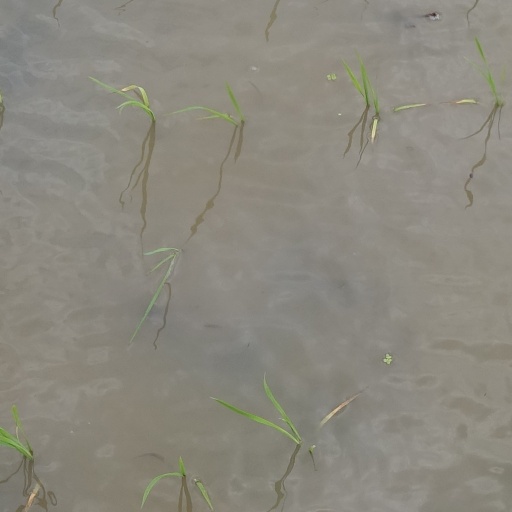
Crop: rice